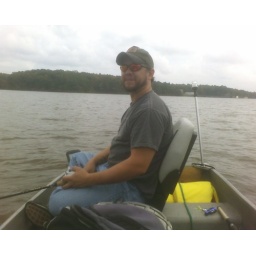
Kaleb sitting on one end of my jon boat, fishing for catfish on Lake Chesdin in Chesterfield, VA.